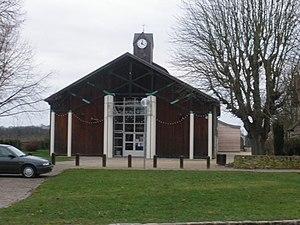
Bibliothèque Minicipale de Saint Aubin, Essonne, France
Saint-Aubin est une commune française située à vingt-deux kilomètres au sud-ouest de Paris dans le département de l'Essonne en région Île-de-France.